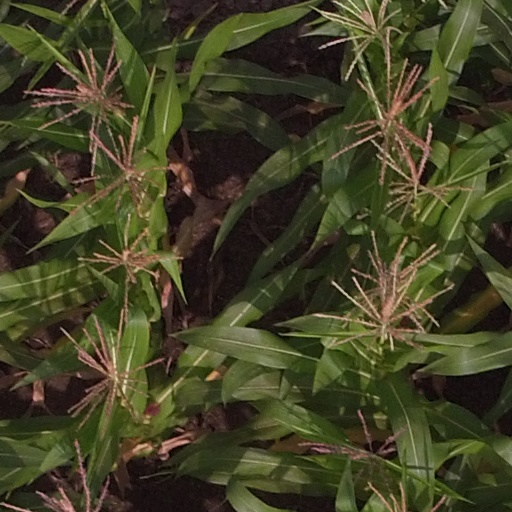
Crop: maize; corn